Transportation in Dallas

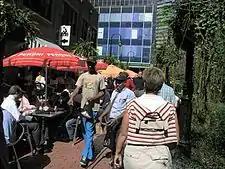
Pedestrians along Stone Street, near the Main Street corridor of downtown Dallas.

Dallas is the 30th most walkable large city in the US, with a Walk Score of 47. Most of the pedestrian-friendly areas in the city are near downtown and Uptown. The majority of Dallas, whether or not it was developed with the pedestrian in mind, was completely rebuilt or reworked to accommodate the vehicle in the mid-20th century. In the late 1990s and early 2000s (decade), the importance of the pedestrian, bicyclist, and those who use mass transportation began to be realized and most new developments cater to all forms of transportation.